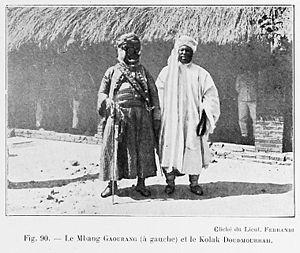
Mohamed Daoud Mourra ibn Yousouf ou Doudmourrah est le souverain du Ouaddaï de 1902 à 1909.
Le royaume du Baguirmi est un ancien État sahélien localisé au sud-est du lac Tchad, sur le territoire du Tchad actuel. Sa capitale était Massenya. Fondé en 1522, il devient un protectorat français en 1897.